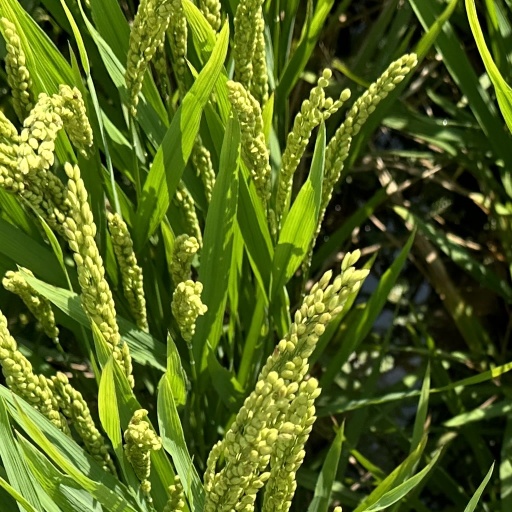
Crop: rice